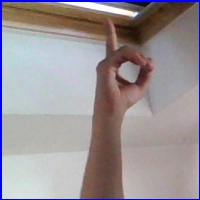
Letra: D